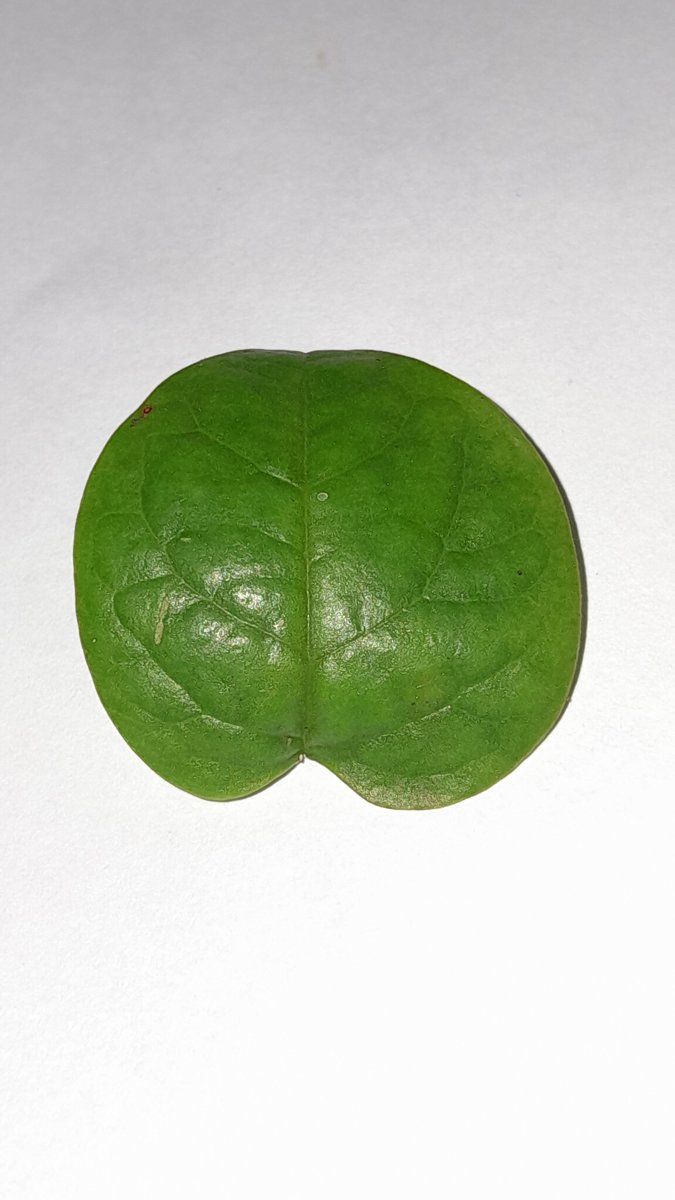
Label: Healthy-Leaf